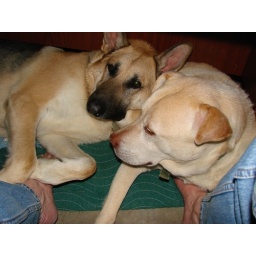
caesar casey foot warmers shane's feet under desk blind shot 53108